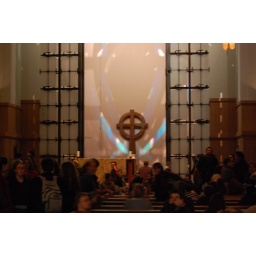
people leave as the cross is shrouded in blue reflection